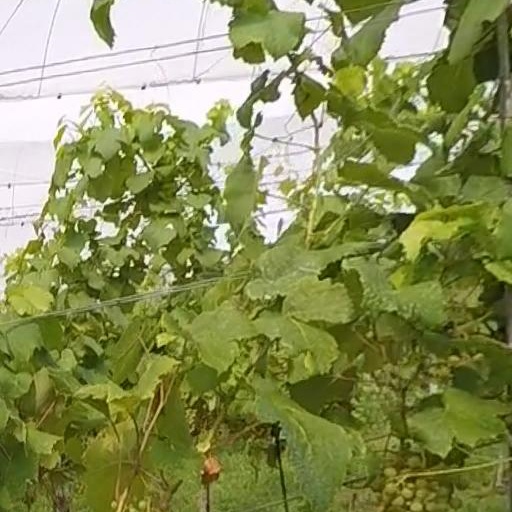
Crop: grape